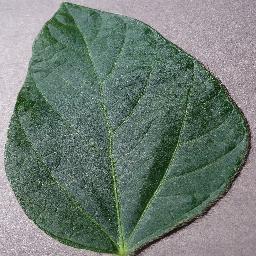
Label: Soybean___healthy